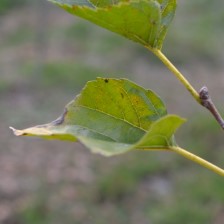
Variety: Kamphaengsaeng42